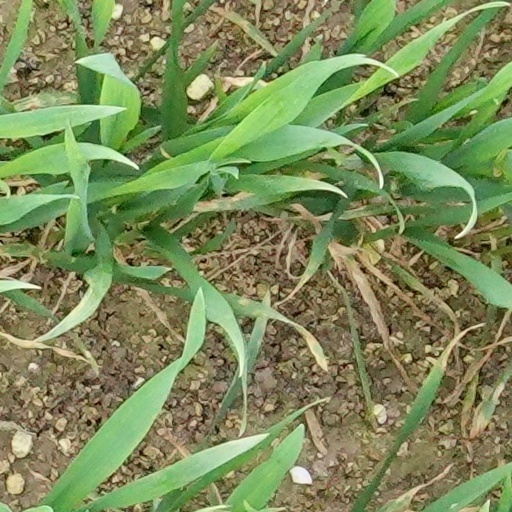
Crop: wheat